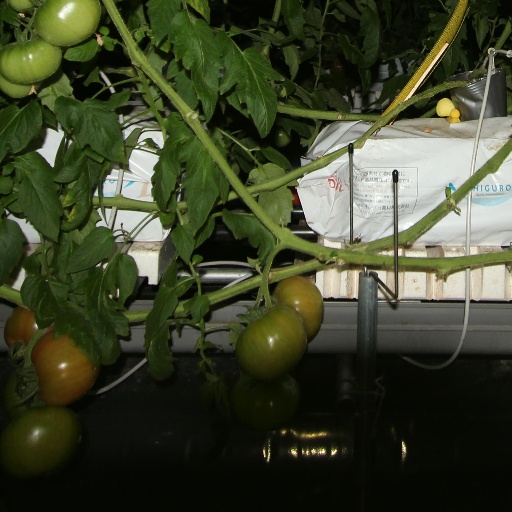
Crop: tomato